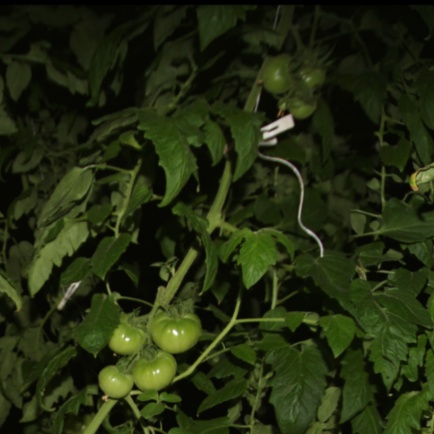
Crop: tomato